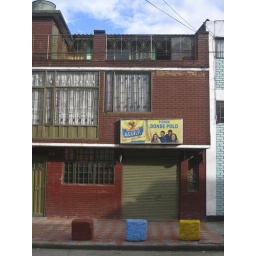
Donde Polo, Carrera 59 in Puente ArandaThe blocks on the sidewalk are to prevent cars from crashing into the building.